Victor Vran

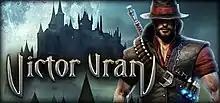

Victor Vran is an action role-playing video game developed by the Bulgarian independent development studio Haemimont Games. "Victor Vran" is published on Steam by EuroVideo Medien. The setting of the game resembles Gothic-fantasy fairy tale where both magic and science have a place in the world. The title was released on July 24, 2015. An updated port titled "Victor Vran: Overkill Edition" was released on PlayStation 4 and Xbox One on 6 June 2017, and a Nintendo Switch port was released on August 28, 2018. A version of the original game was made available for Amazon Luna on 20 October 2020.